Vivant Denon

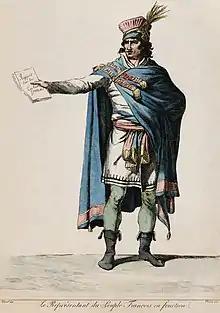
Engraving by Denon of a Republican costume designed by Jacques-Louis David

On the accession of Louis XVI, Denon was transferred to Sweden; but he returned, after a brief interval, to Paris with the ambassador M. de Vergennes, who had been appointed foreign minister. In 1775 Denon was sent on a secret mission to Switzerland, and took the opportunity of visiting Voltaire at Ferney. He made a portrait of the philosopher, which was engraved and published on his return to Paris. His next diplomatic appointment was to Naples, where he spent seven years, first as secretary to the embassy and afterwards as "chargé d'affaires". He devoted this period to a careful study of the monuments of ancient art, collecting many specimens and making drawings of others. He also perfected himself in etching and "mezzotinto" engraving. While in Naples he met Sir William and Lady Hamilton and he etched Lady Hamilton 'posing'.